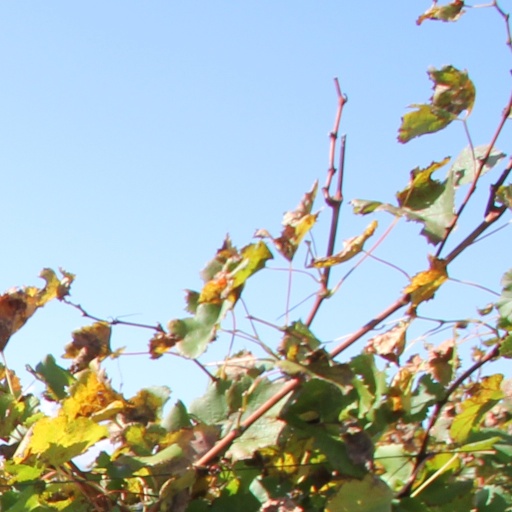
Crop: grape